Agnes Dollan

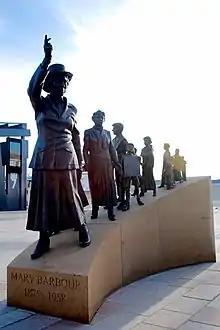
Mary Barbour Statue - Front view

Dollan became a prominent figure in Glasgow politics and spoke at the 1917 May Day demo in Glasgow Green.